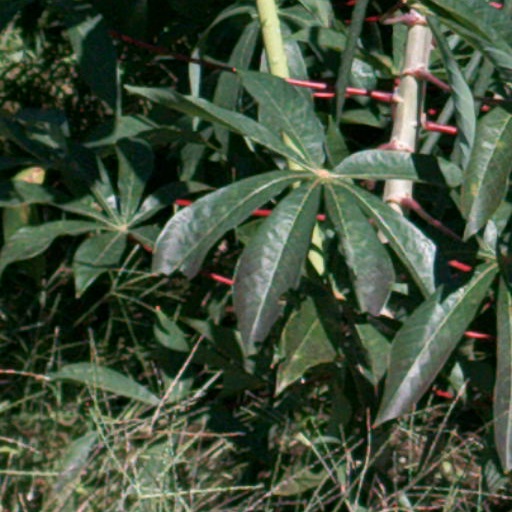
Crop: cassava